Hastings Museum and Art Gallery

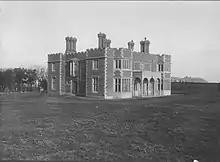
The original building as a house before becoming a museum

The museum has been based at John's place since 1928. John's Place was designed in 1923 as a private house. It made of red brick with sandstone dressings. The building has a distinctive character with a crenelated roof line, columned loggia, oriel window and studded oak doors. It was bought by Hastings Corporation and converted into the museum in 1928. In 1932 an extension was added to create an art gallery and house the Durbar Hall, part of an Indian palace built for the Indian and Colonial Exhibition of 1886. A store was added to the back of the building in similar style in 1988. A major refurbishment took place in 2006–7, funded by the Heritage Lottery Fund, which expanded the floor space by 40%, improved access and facilities and introduced environmental control and monitoring.